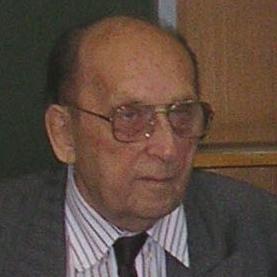
Age: 81